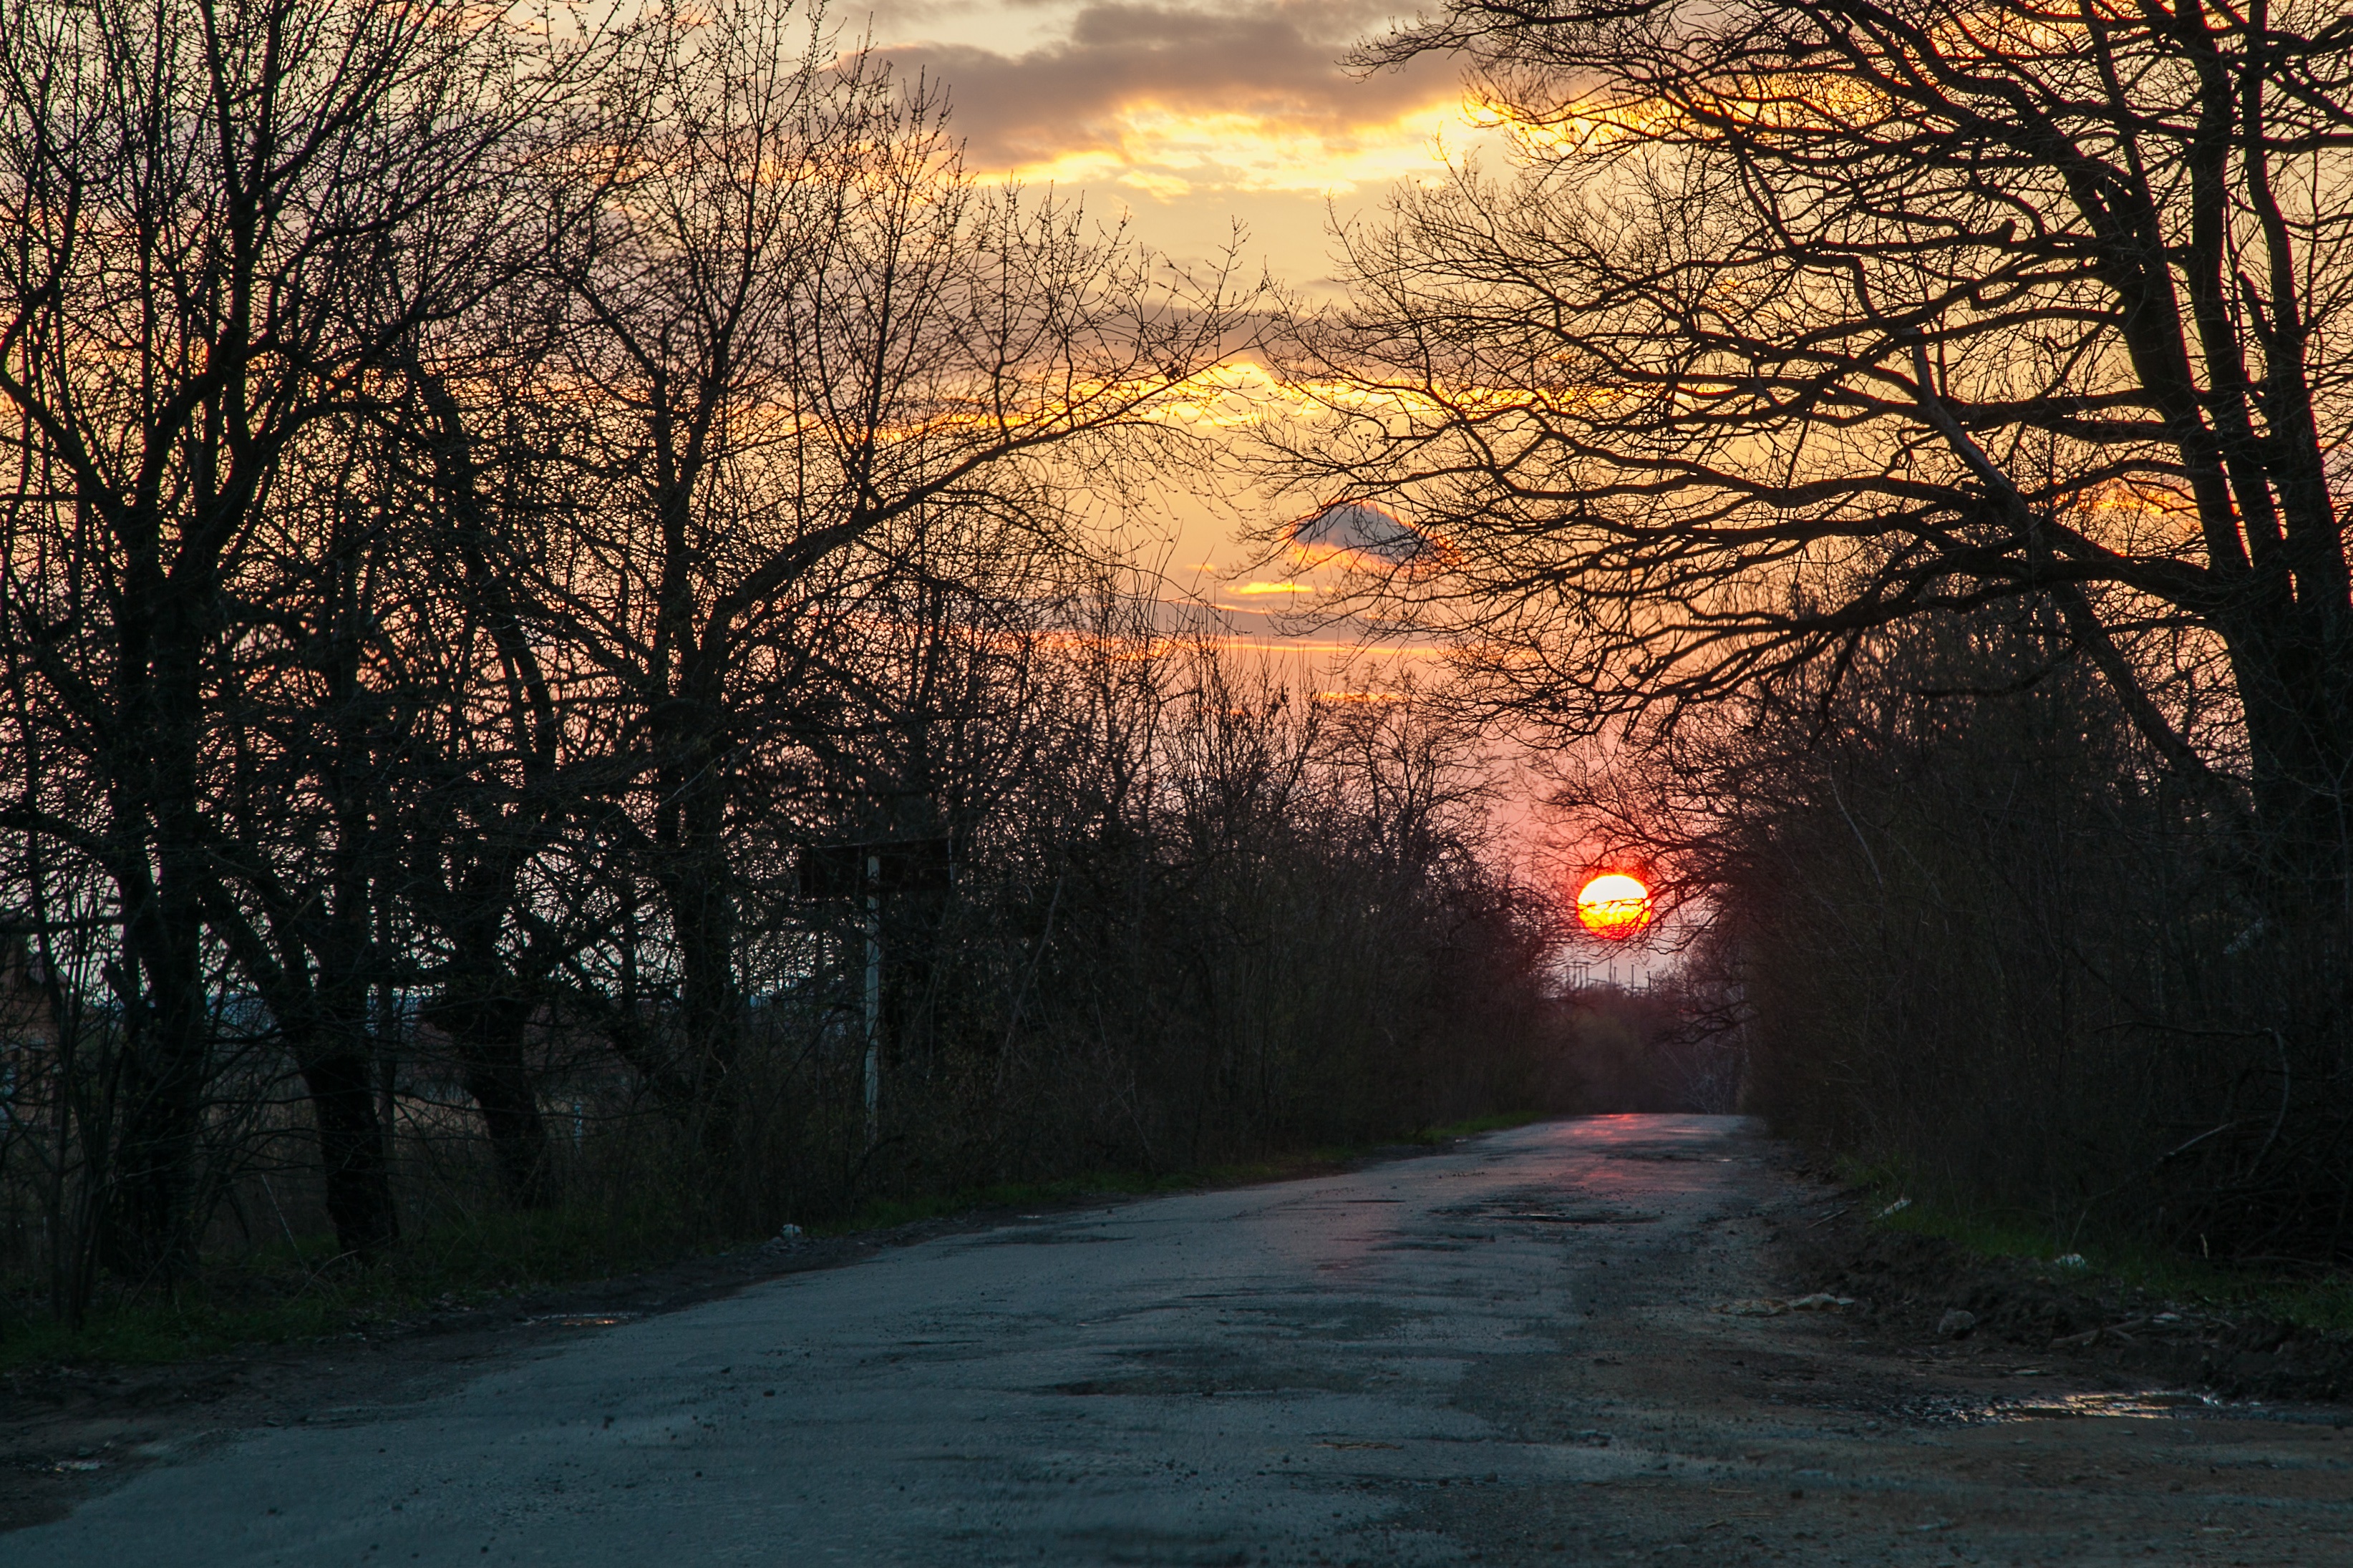
landscape, tree, nature, forest, winter, light, plant, sun, sunrise, sunset, road, mist, sunlight, morning, leaf, dawn, dusk, evening, autumn, season, rural area, atmospheric phenomenon, woody plant